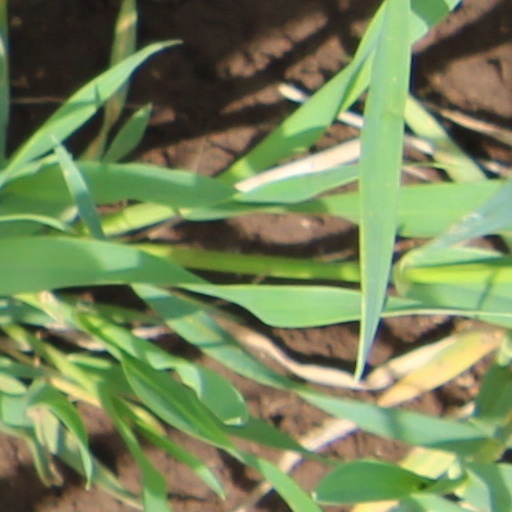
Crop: wheat